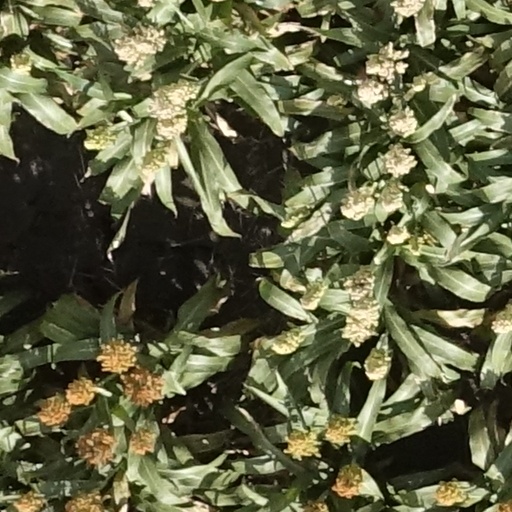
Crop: sorghum